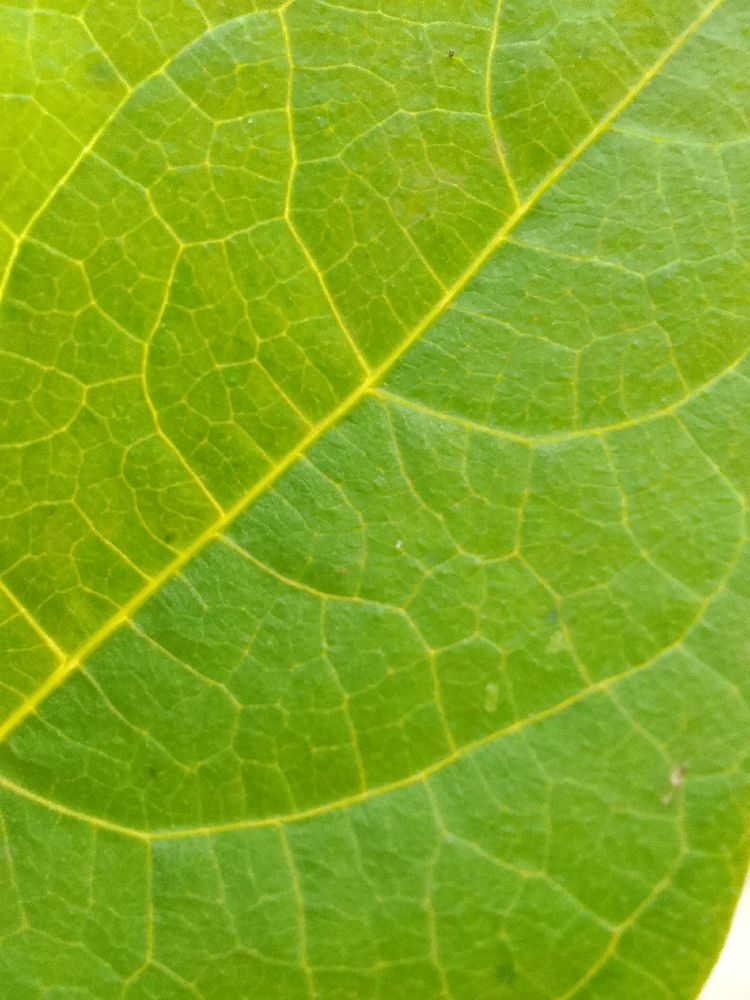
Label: healthy